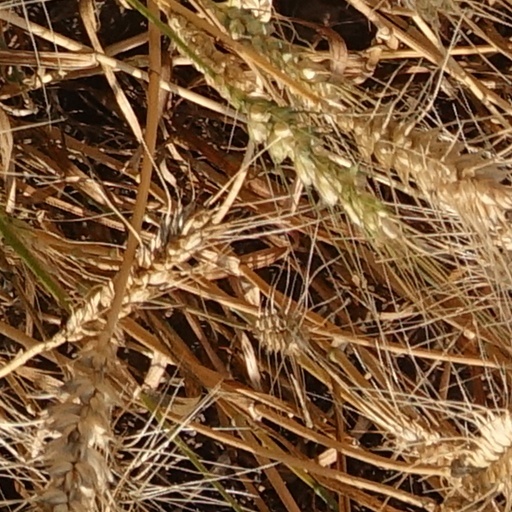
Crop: wheat